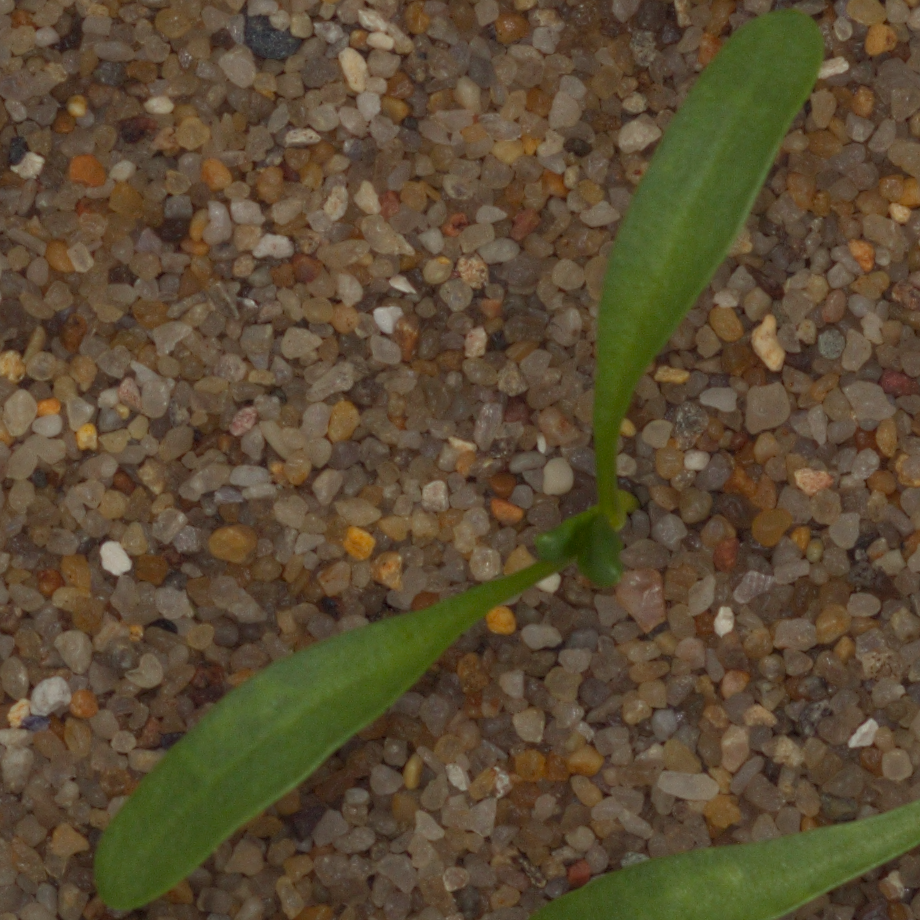
Label: sugar_beet